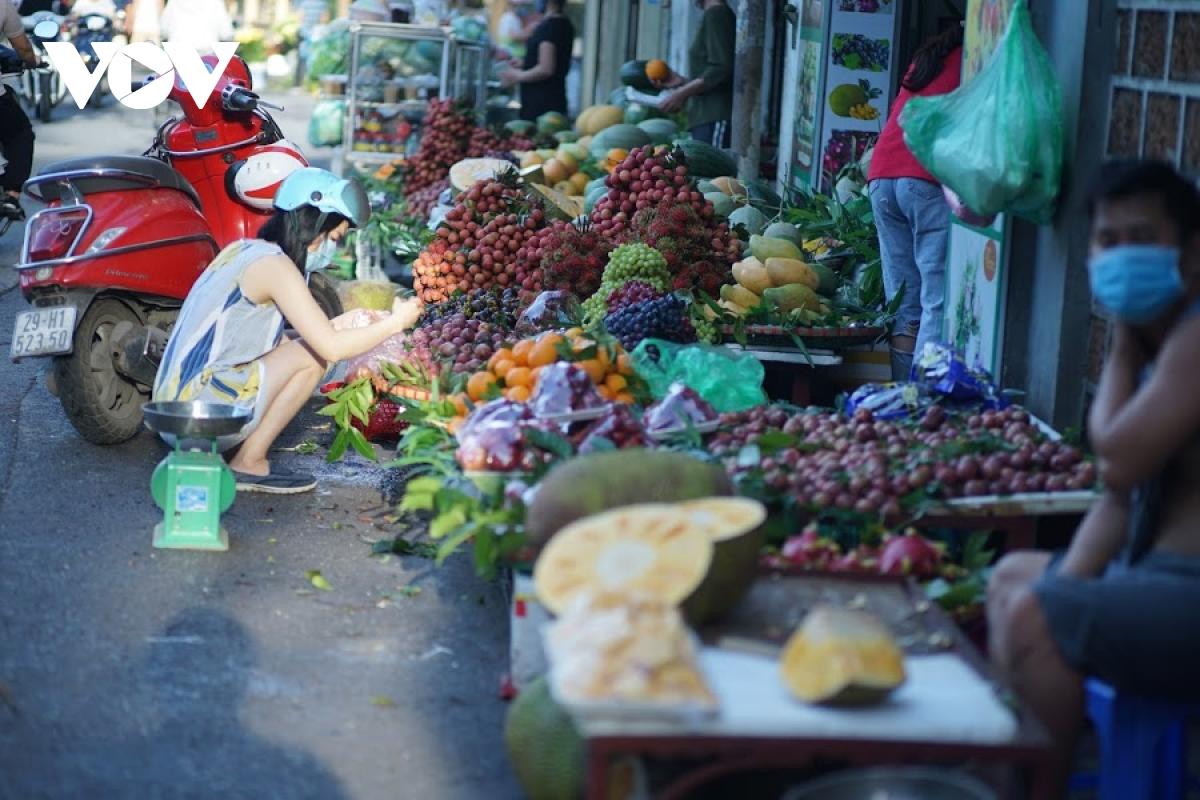
có nhiều loại hoa quả được bày bán ở bên lề đường